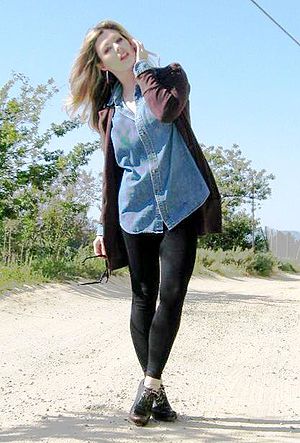
Elastan
Kvinde med benbeklædning af elastan
Spandex eller elastan er en polyuretan-fiber som har den egenskab at den er meget elastisk. Den anvendes ofte i tekstilvarer, ofte i stof til undertøj, badedragter og strømper.